Meningeal syphilis

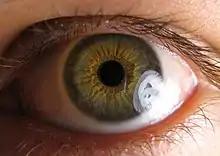
Argyll Robertson Pupil constriction

The types of neurosyphilis include asymptomatic, acute syphilitic meningitis, meningovascular syphilis, parenchymatous syphilis (which includes general paresis and tabes dorsalis), and optic atrophy.